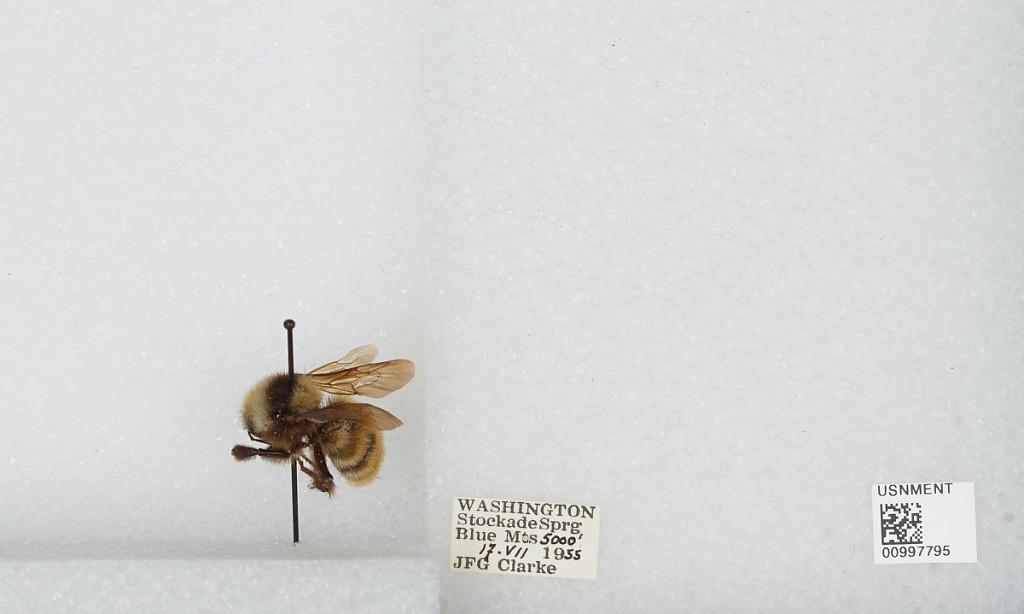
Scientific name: Bombus (Subterraneobombus) appositus Cresson
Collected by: J. Clarke
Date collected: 1955-7-17
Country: United States
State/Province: Washington
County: Columbia
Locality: Stockade Spring, Blue Mountains
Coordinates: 46.2075, -117.771